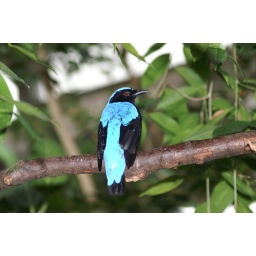
Asa Wright bird watching Arima old road in the northern range